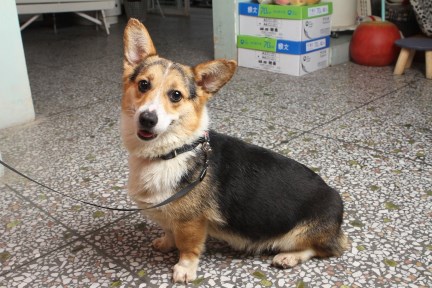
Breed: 2909-n000116-Cardigan